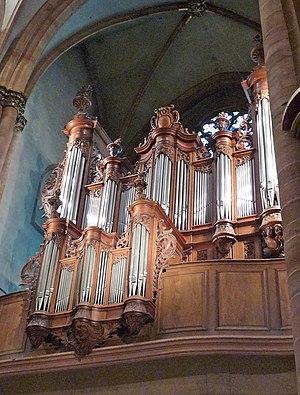
Collégiale Saint-Martin de Colmar